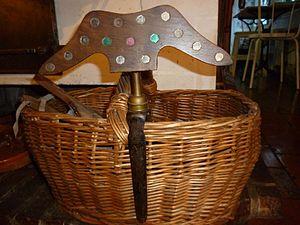
L’Alouette des champs est une espèce d'oiseaux. Comme toutes les alouettes, elle appartient à la famille des Alaudidae. C'est l'espèce la plus répandue en Europe.